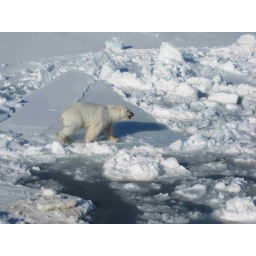
A male polar bear walks on pack ice near the open water. Photo Credit: Eric Regehr/USFWS